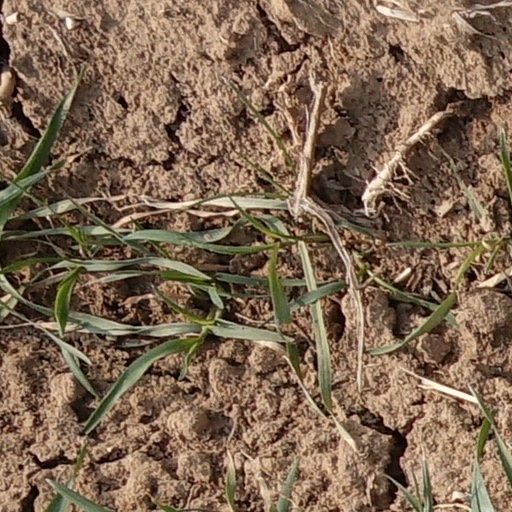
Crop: wheat